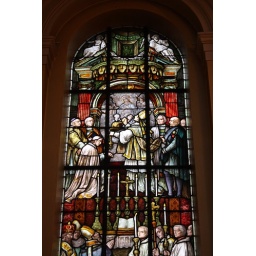
Stained glass window at Our Lady of Mount Carmel at Whitefriar Street in Dublin